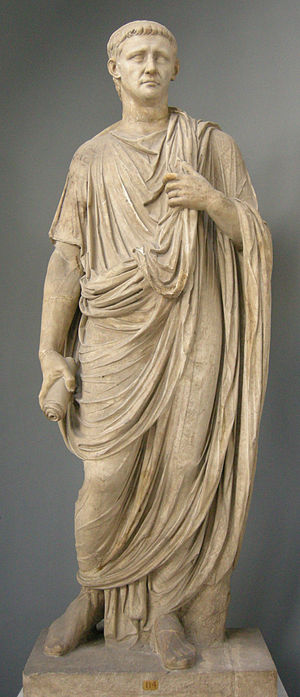
Romerriget / Samfund / Beklædning
Claudius iført en tidlig imperiel toga.
Romerriget var et af de største imperier i historien med magt i både Europa, Nordafrika og Mellemøsten. Selv om dets geografiske udbredelse stort set var fastlagt under den romerske republik, anføres det ofte, at det grundlagdes af Julius Cæsar, som i en tid med borgerkrige og politisk ustabilitet blev udnævnt til livsvarig diktator og myrdedes i 44 f.Kr. Derefter vandt Cæsars adoptivsøn, Octavian, kampen om at blive hans efterfølger ved at slå Marcus Antonius og Cleopatra i Søslaget ved Actium i 31 f.Kr. i Egypten. Senatet gav ham den overordnede magt og den nye titel Augustus i 27 f.Kr.. Det var republikkens undergang.